Mardy Colliery

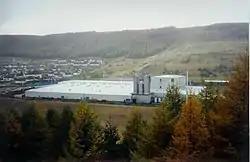

The 1984/5 Miners Strike closed the mine for a year, and from 30 June 1986, with all coal being raised at Tower Colliery, the two mines were effectively working as one coalfield system. The last miners' shift descended to pit bottom on 21 December 1990, after which friends were allowed down to collect souvenir pieces of the 5 ft seam, and then return to sing carols in the surface canteen. The Tylorstown silver band then followed a procession, playing "The Internationale", to Maerdy Welfare Hall, where a "wake" was held. Of the remaining 300 workers at the pit, only 17 chose to transfer to other collieries.